Puffy AmiYumi

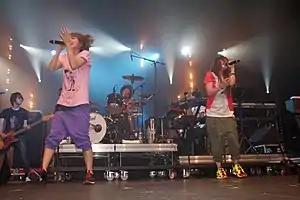
Yoshimura (left) and Ōnuki (right) performing as PUFFY at the 2009 Japan Expo at the Paris-Nord Villepinte Exhibition Centre

Puffy (sometimes stylized in all-caps), also known as Puffy AmiYumi in the US, are a Japanese pop rock duo formed in Tokyo in 1995, consisting of singers Ami Ōnuki and Yumi Yoshimura. In the United States, they adopted the name Puffy AmiYumi to avoid legal naming conflicts with Sean Combs, who also performed under the name Puffy. The duo sings in Japanese, English, and Mandarin Chinese.